Cultural views on the midriff and navel

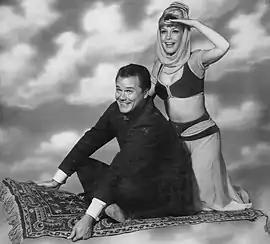
Barbara Eden in a publicity photo of 1960s TV show "I Dream of Jeannie"

In 1951, the United States Code of Practices for Television Broadcasters came into force, which, besides other things, prohibited female navel exposure on American television. During the 1960s, Barbara Eden was not allowed to show her navel on the NBC TV show "I Dream of Jeannie" (1965–70). Her pants had to be worn above the navel, which became ineffective. After a few frames of her navel exposure went unnoticed, they decided to use fabric and skin-colored makeup to conceal her navel. Her costume became low-rise (without censorship) in 1985 and in 2013, 81-year-old Eden attended the Life Ball event in Vienna dressed in the same costume of "I Dream of Jeannie" but revealing her navel. In February 1964, Scandinavian Airlines placed an advertisement in newspapers and magazines throughout the United States. It featured a blonde-haired, bikini-clad model exposing her belly button posing on a rock above the caption "What to show your wife in Scandinavia". The image that appeared in most publications had the belly button removed.